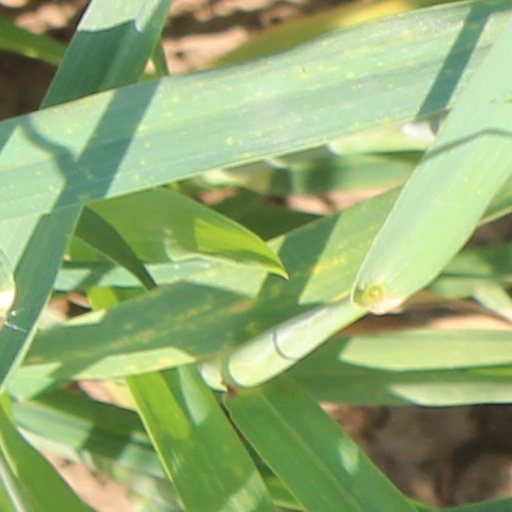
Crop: wheat